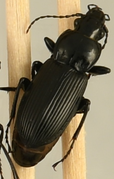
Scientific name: Pterostichus melanarius
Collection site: Woodworth Site (WOOD), plot WOOD_023